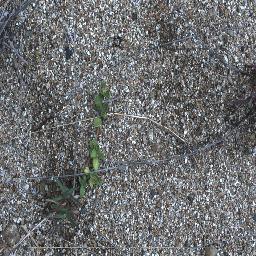
Label: negative